Nabetari

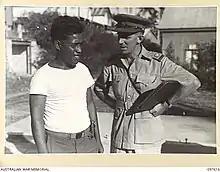
Nabetari in 1945

Nabetari is a Gilbertese (Pacific Islands) native who impressed several senior Allied officers with his successful attempt on or about 4 April 1944 to escape from the Japanese occupation of the Gilbert Islands during the Second World War.